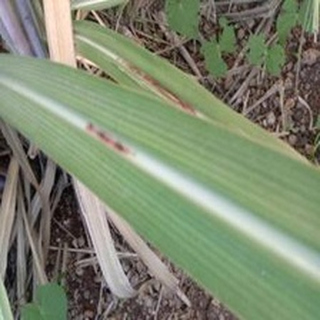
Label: sugarcane_red_rot